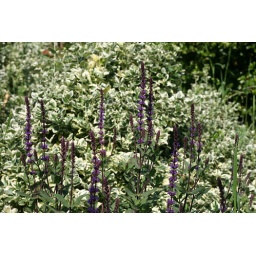
Deep purple against varigated green & white = good